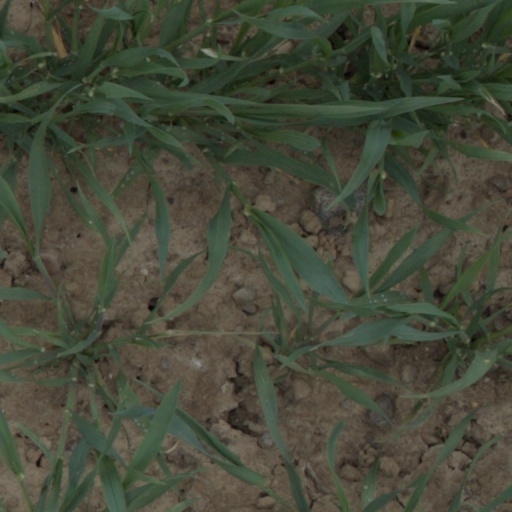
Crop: wheat